Cabernet Franc

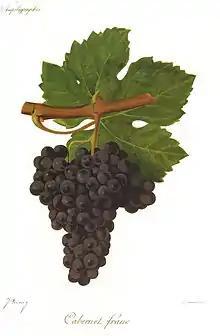
Cabernet Franc in Viala & Vermorel

Cabernet Franc is one of the major black grape varieties worldwide. It is principally grown for blending with Cabernet Sauvignon and Merlot in the Bordeaux style, but can also be vinified alone, as in the Loire's Chinon. In addition to being used in blends and produced as a varietal in Canada, Lake Erie AVA in Pennsylvania, and across the United States and Argentina, it is sometimes made into ice wine in those regions.